Fatu-Hiva

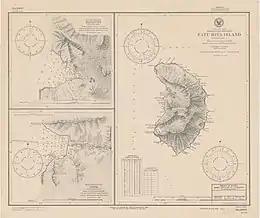
Nautical charts of Fatu Hiva, Marquesas Islands (1920)

From a Western perspective, the first explorer to discover Fatu Iva was the Spanish navigator Álvaro de Mendaña, on 21 July 1595. It was the first island in the archipelago that he saw, but he was unable to land there because he could not find a safe anchorage. He mistakenly believed that he had found the Solomon Islands, the goal of his voyage, before realizing that he had just discovered a new land. He named the archipelago "Marquesas de Mendoza", in honor of the viceroy of Peru at the time, who had helped him launch his expedition, "wishing to show his gratitude for the help he had given him". As Mendaña arrived during the vigil of St. Mary Magdalene in 1595, he named the place Isla Magdalena.